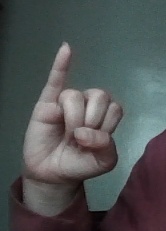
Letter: meem